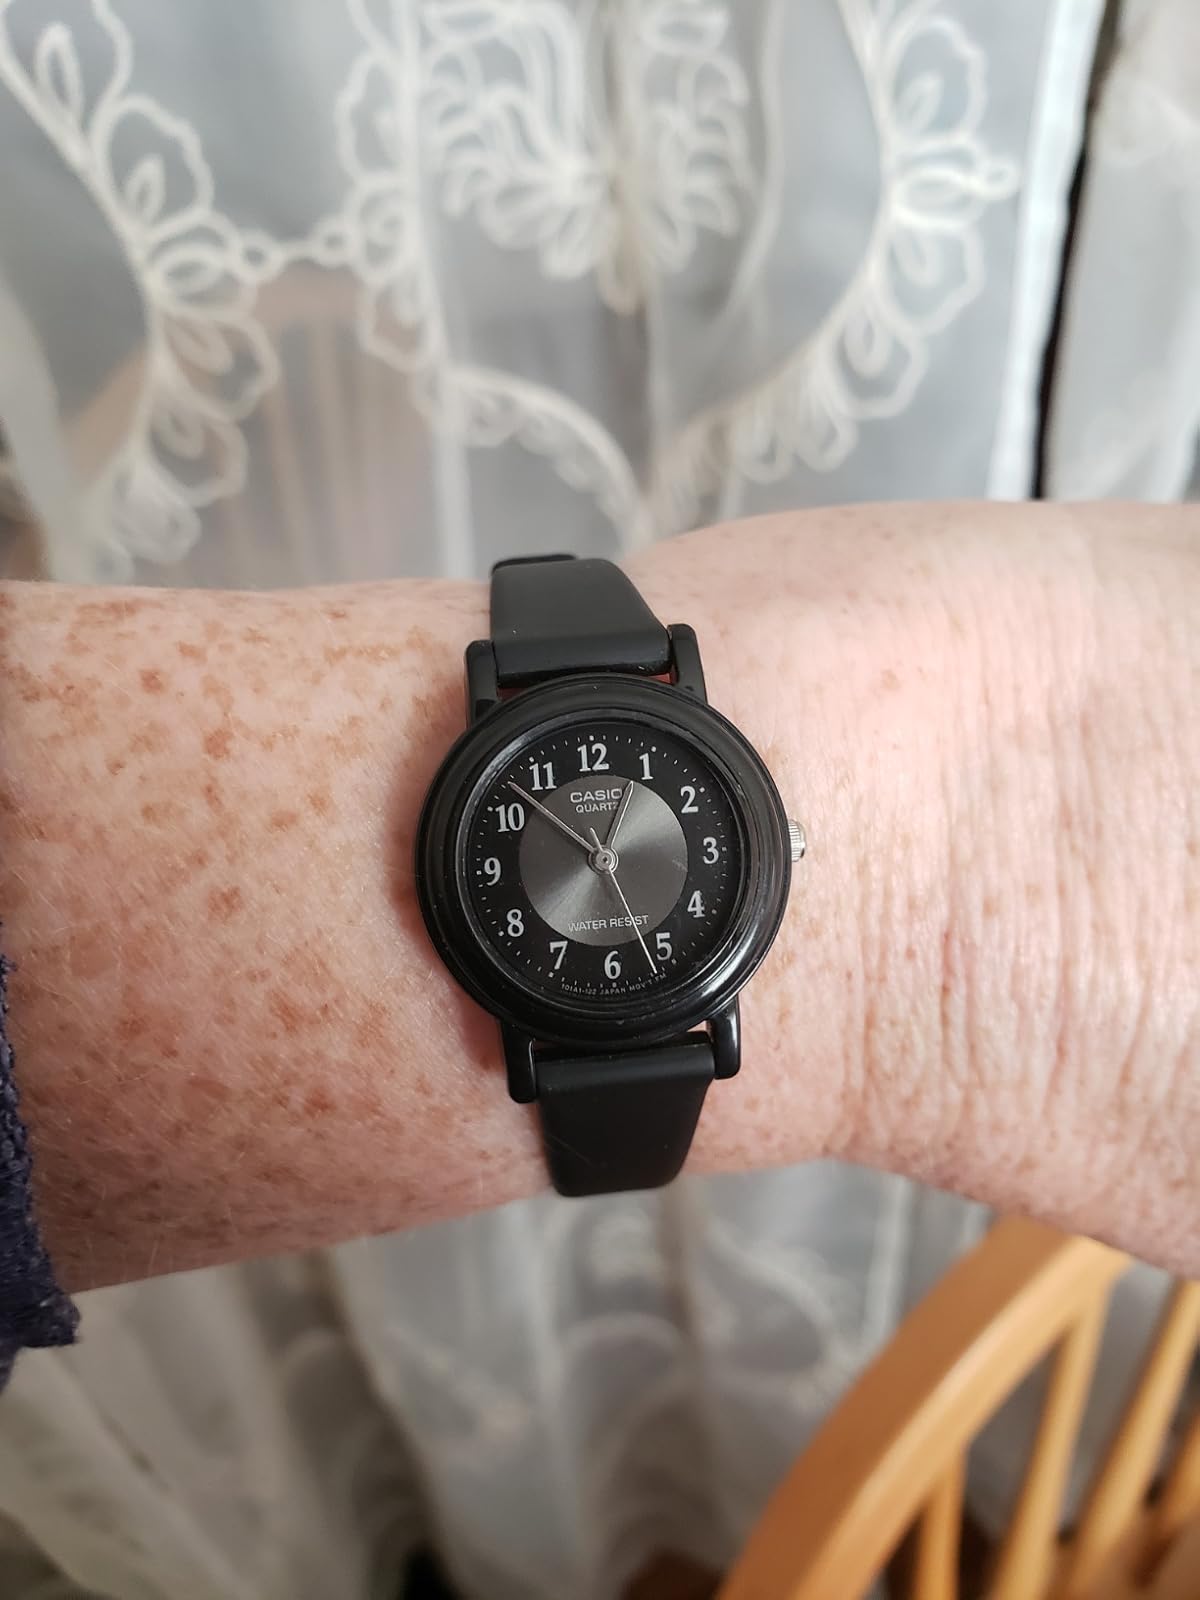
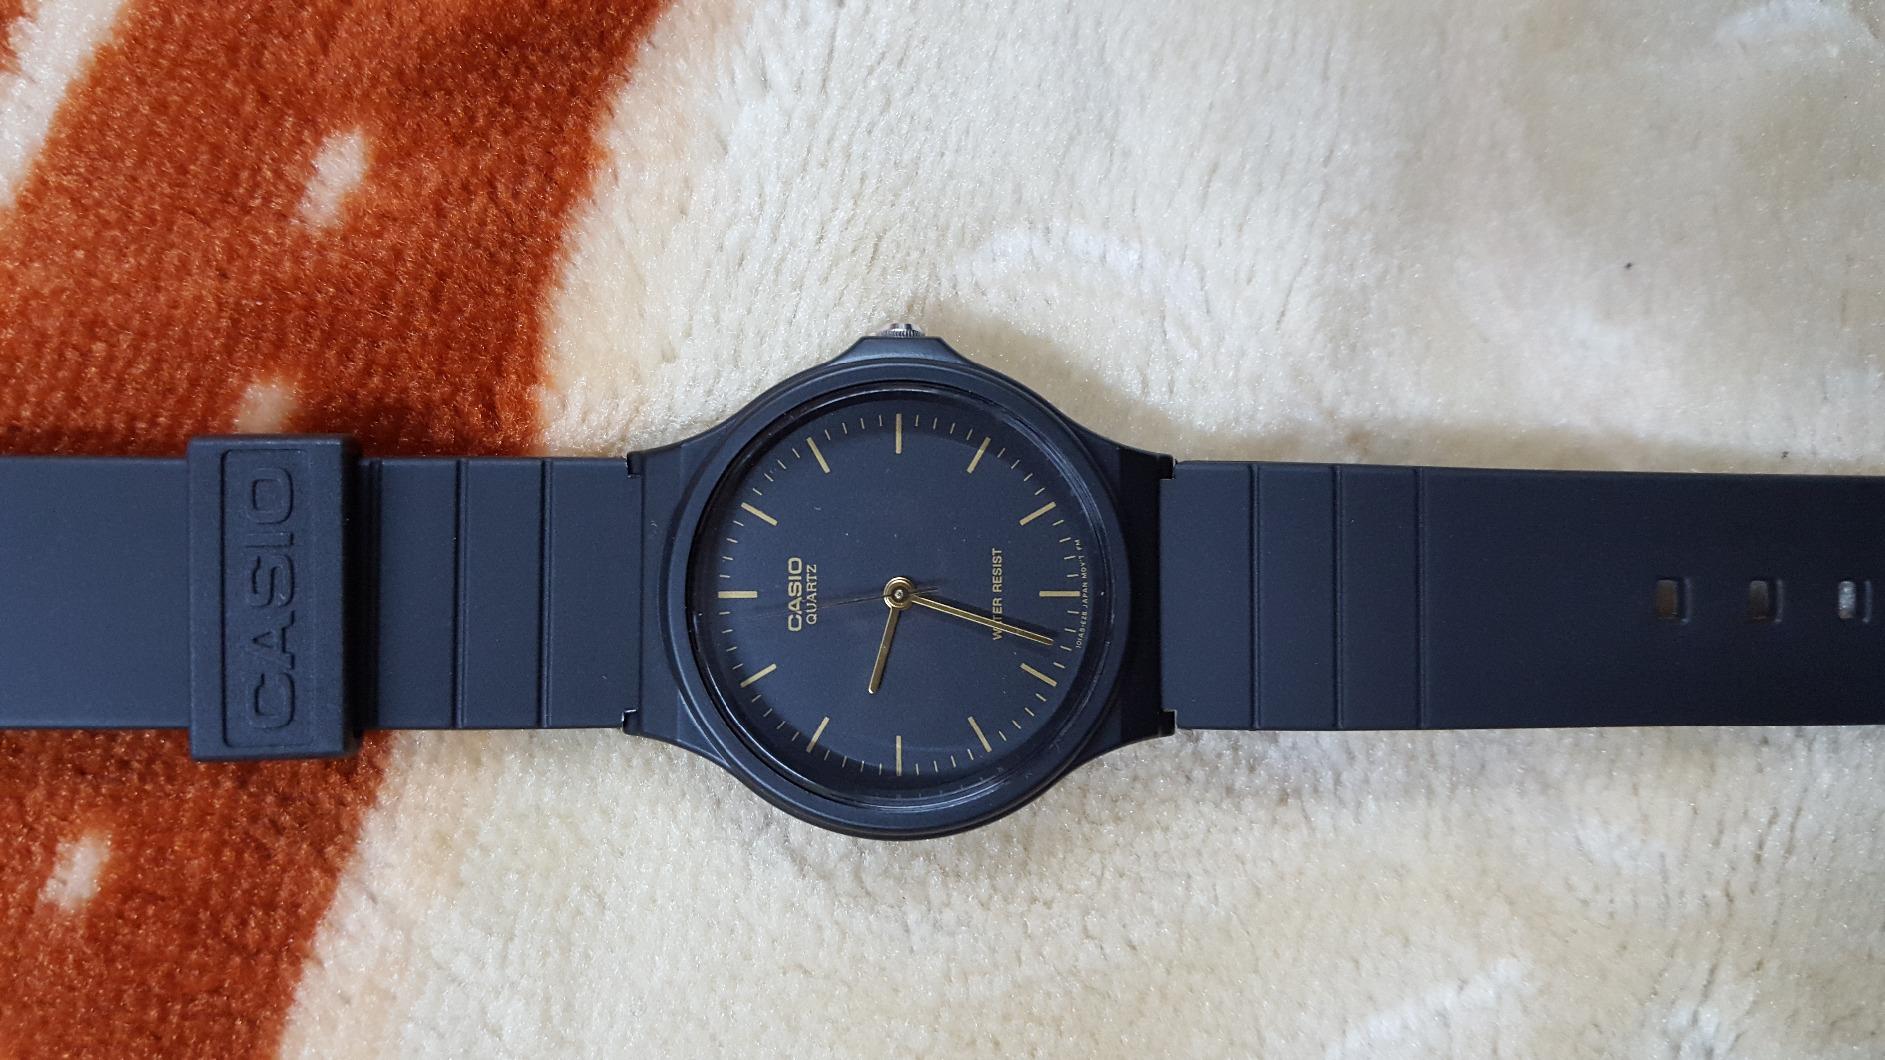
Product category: accessories_watch
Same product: no